Maurice Hurst Jr.

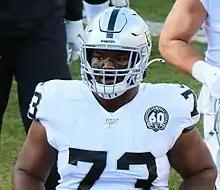
Hurst with the Raiders in 2019

Hurst was invited to the 2018 NFL Combine, but could not participate after being diagnosed with a heart condition. Despite the condition, he was cleared to play football and participate in Michigan's pro day. Hurst was projected to be anywhere from the top 5 to a mid first-round pick, but due to his heart condition, his draft stock plummeted.